Neutron stars in fiction

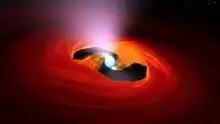
Computer simulation of a neutron star with accretion disk and beams of radiation emanating along its magnetic axis.

Neutron stars—extremely dense remnants of stars that have undergone supernova events—have appeared in fiction since the 1960s. Their immense gravitational fields and resulting extreme tidal forces are a recurring point of focus. Some works depict the neutron stars as harbouring exotic alien lifeforms, while others focus on the habitability of the surrounding system of planets. Neutron star mergers, and their potential to cause extinction events at interstellar distances due to the enormous amounts of radiation released, also feature on occasion. Neutronium, the degenerate matter that makes up neutron stars, often turns up as a material existing outside of them in science fiction; in reality, it would likely not be stable.